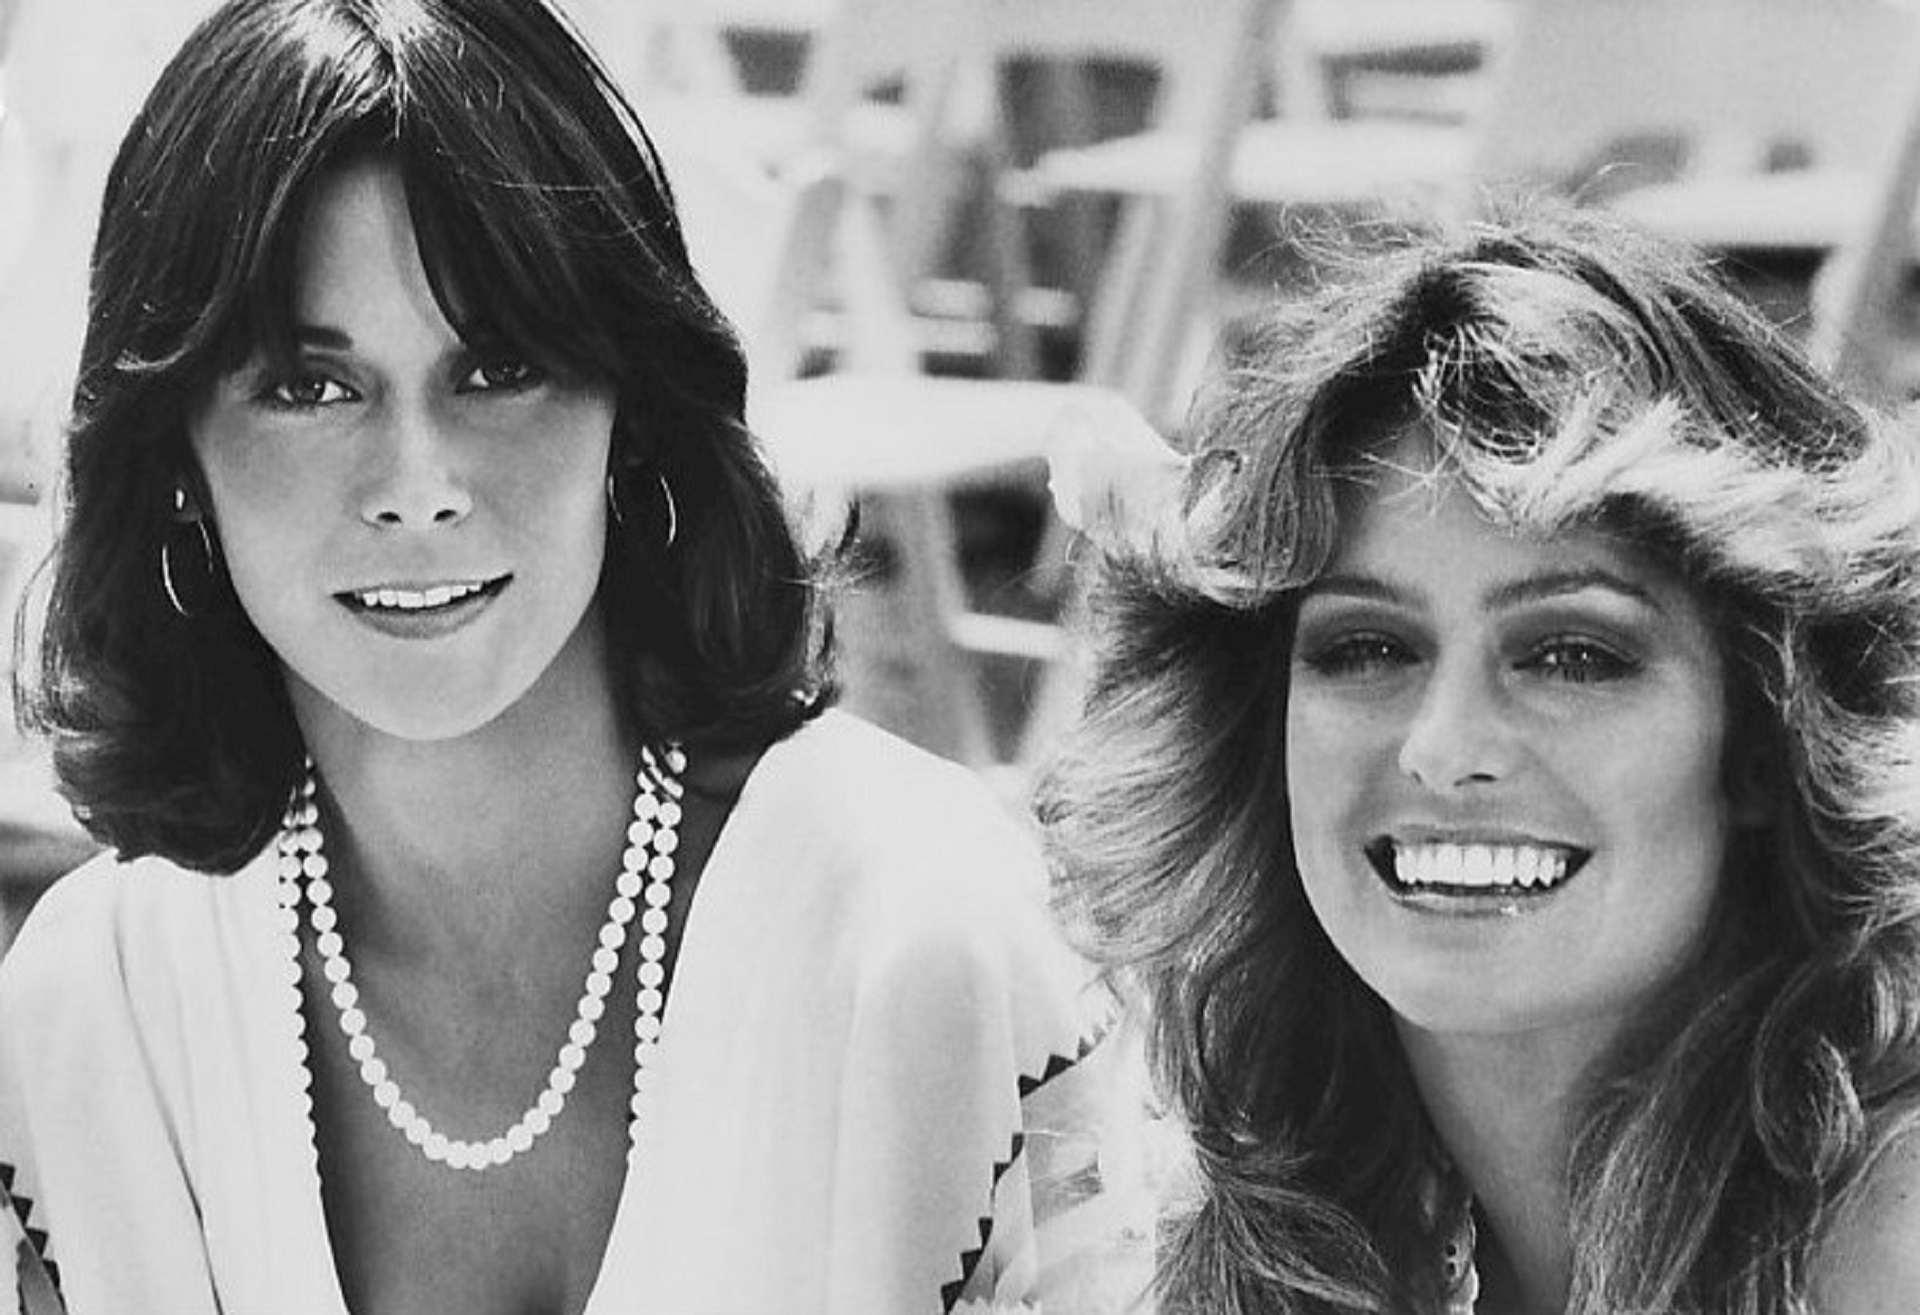
person, black and white, people, girl, woman, white, photography, film, hollywood, portrait, model, fashion, television, tv, black, monochrome, lady, facial expression, smile, glasses, photograph, beauty, series, cinema, movie, director, entertainment, emotion, celebrity, actress, photo shoot, producer, monochrome photography, portrait photography, farrah fawcett, charlie's angels, kate jackson, sabrina, jill munroe